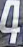
Number: 4